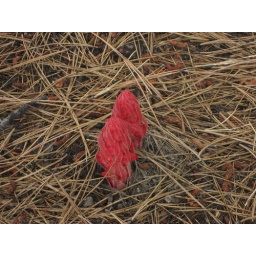
flowers in the forest